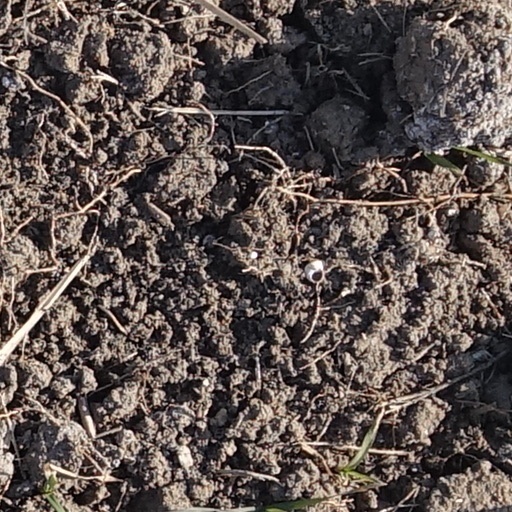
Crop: wheat